Julius Scharlach

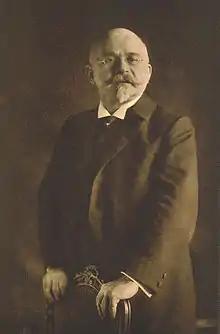
Julius Scharlach (1905)

Julius Scharlach (February 12, 1842 in Bodenwerder – March 18, 1908 in Hamburg) was a Hamburg lawyer, businessman and a prominent figure in the colonial history of Germany in the late 19th and early 20th century. He was a member of the Colonial Council, and founded the Verein für das Deutschtum im Ausland (VDA).